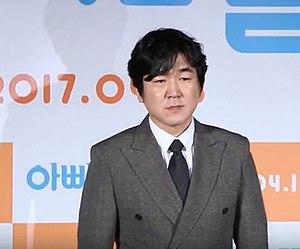
Yoon Je-moon est un acteur sud-coréen, né le 9 mars 1970.